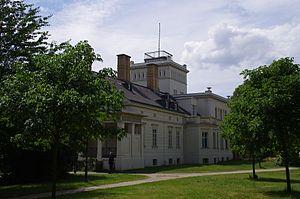
Berlin-Marienfelde [maˈʀiːənˌfɛldə] est l'un des six quartiers qui composent l'arrondissement de Tempelhof-Schöneberg du sud-ouest de la capitale allemande. Il a été intégré à Berlin lors de la réforme territoriale du Grand Berlin le 1ᵉʳ octobre 1920. Jusqu'en 2001 et la formation de l'actuel arrondissement, il faisait partie du district de Tempelhof.